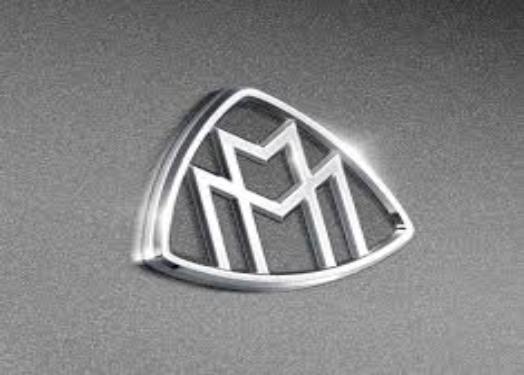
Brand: maybach-1
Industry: Transportation